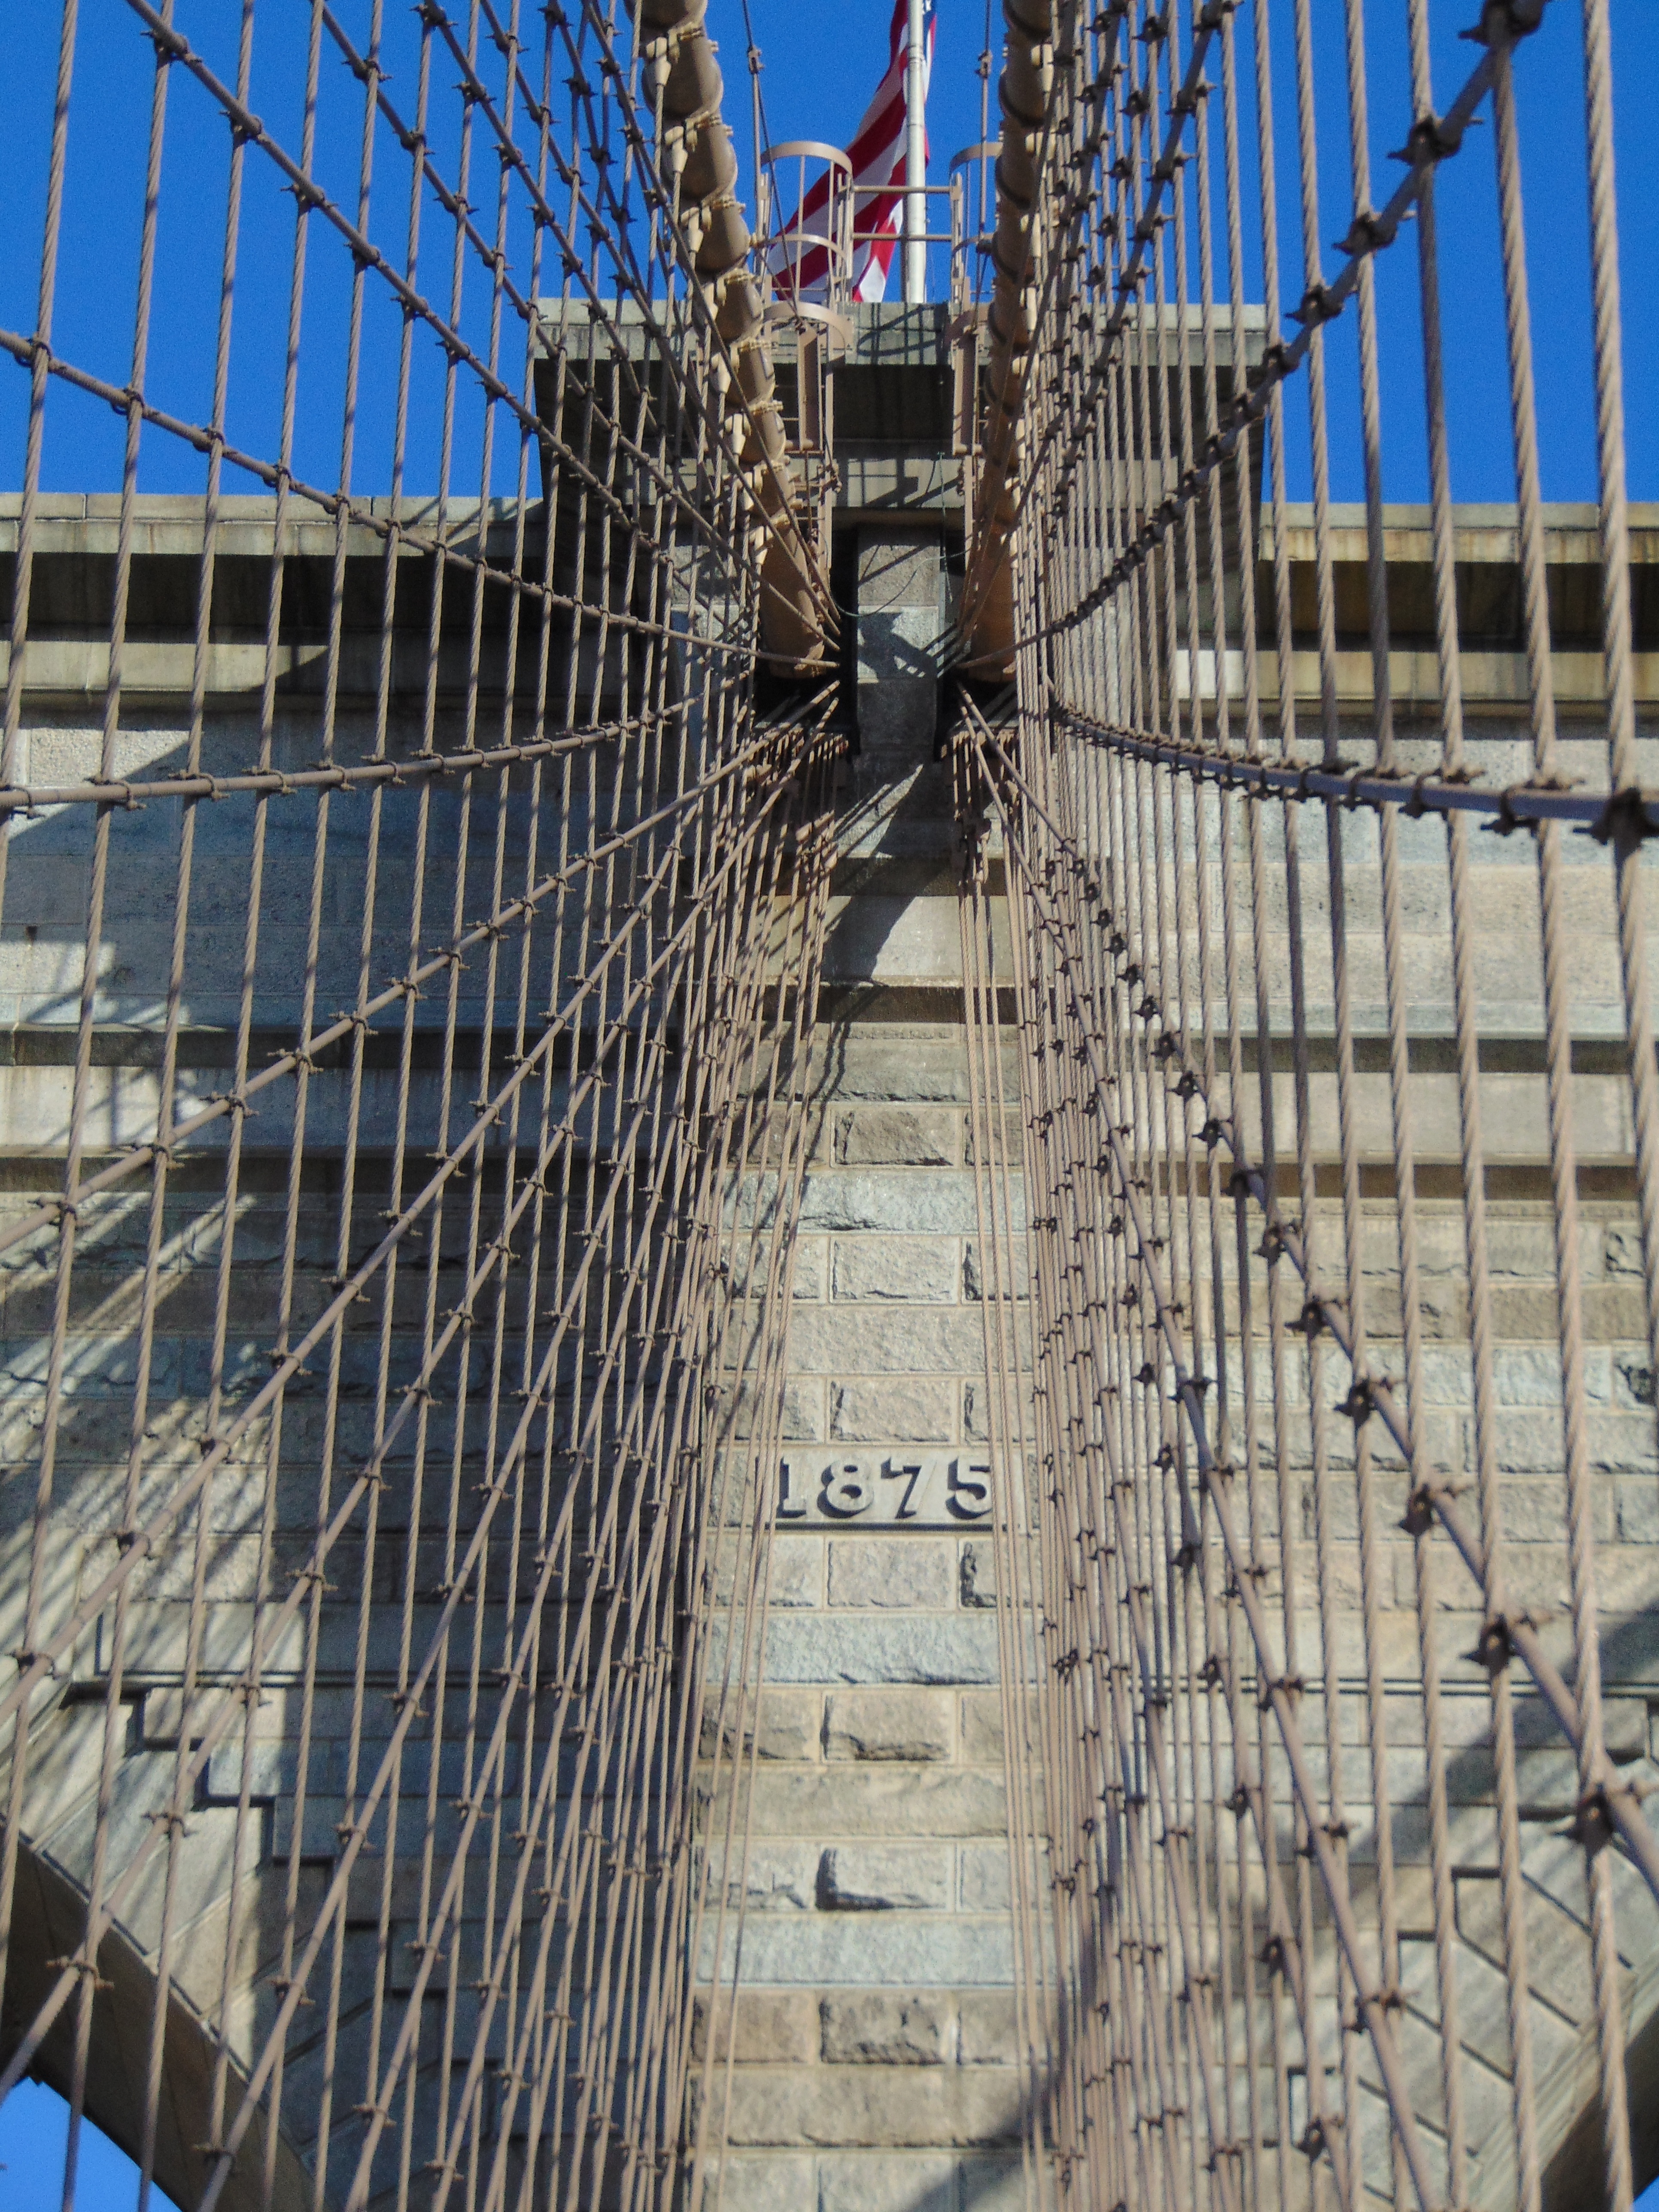
water, architecture, sky, bridge, skyline, roof, building, city, skyscraper, urban, new york, river, manhattan, cityscape, downtown, travel, construction, brooklyn bridge, nyc, scenic, mast, usa, america, landmark, facade, brooklyn, metropolitan, waterfront, new, scaffolding, york, metropolis, east, new york skyline, reinforced concrete